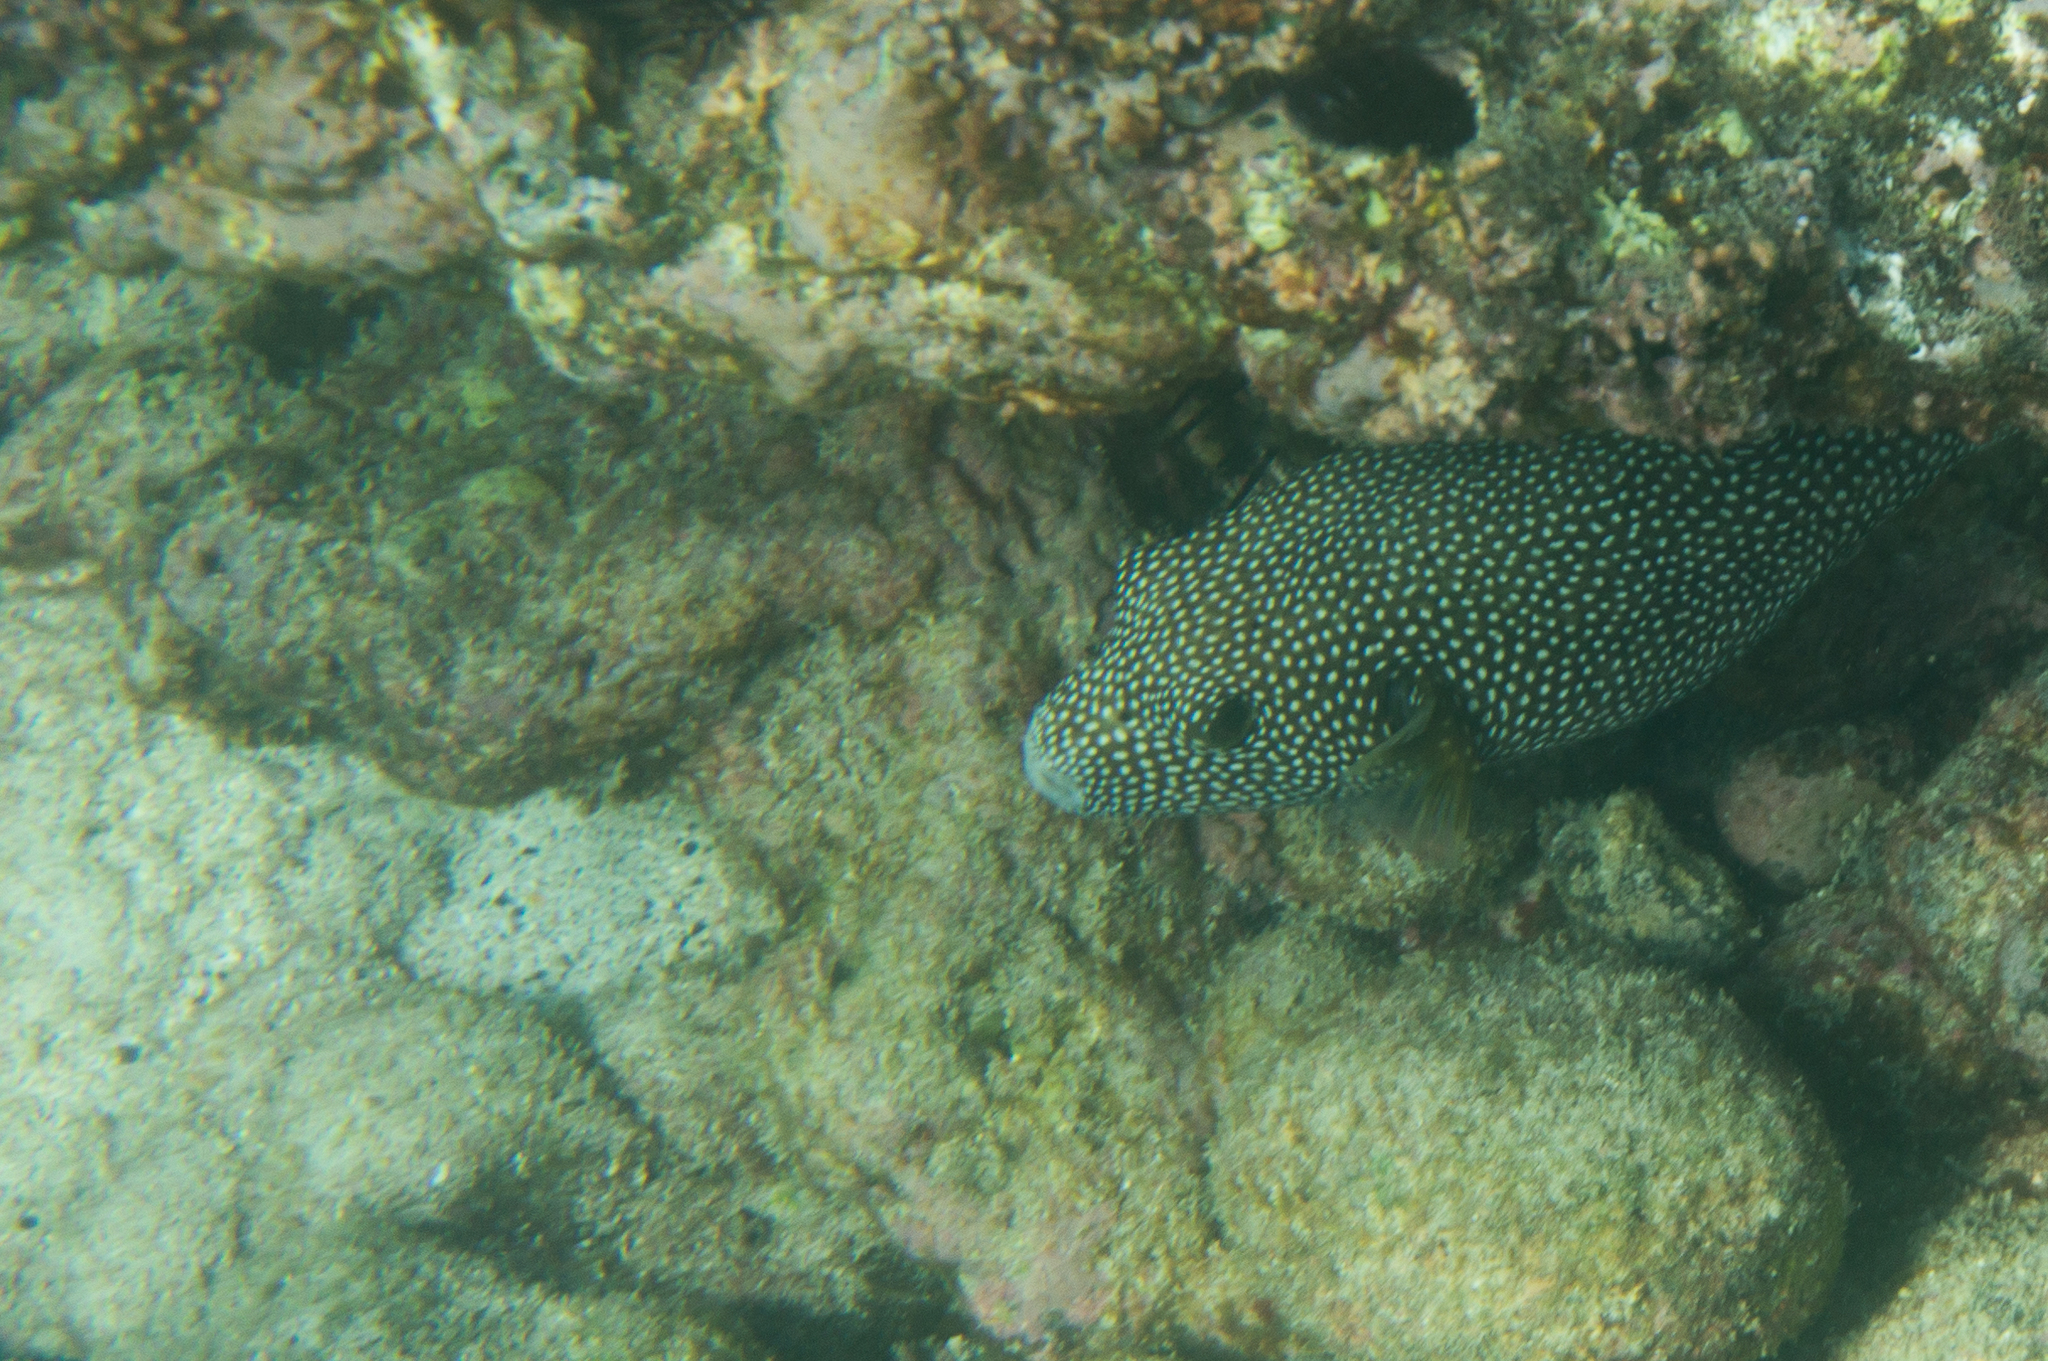
Arothron meleagris (Guineafowl Puffer)